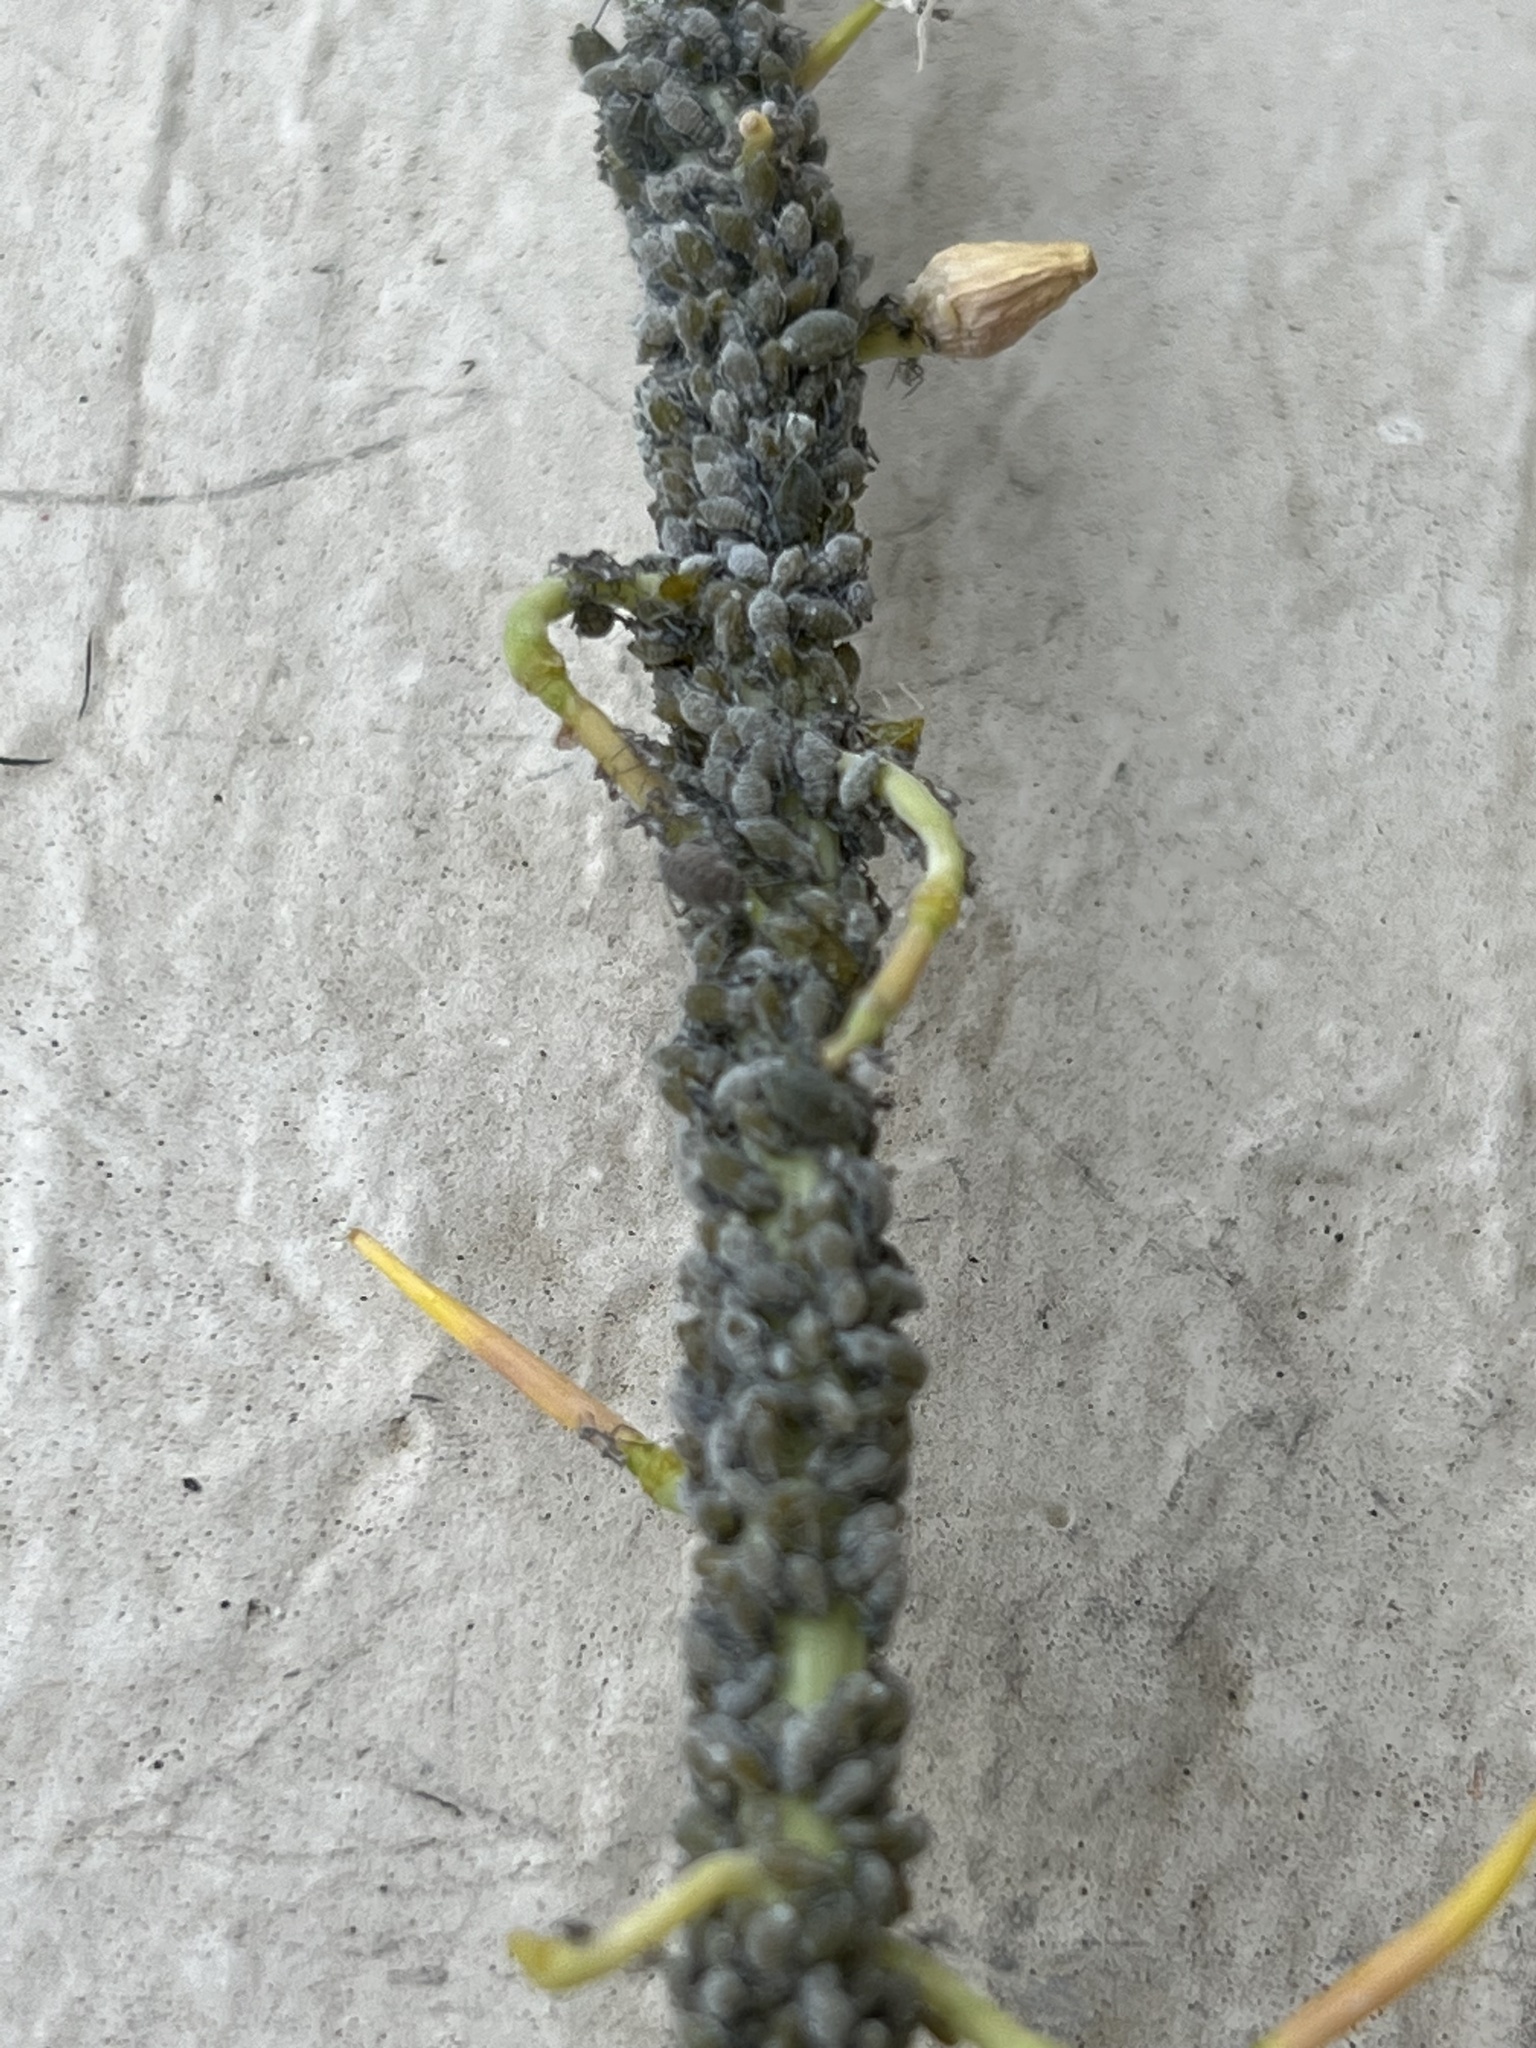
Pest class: cabbage_aphid